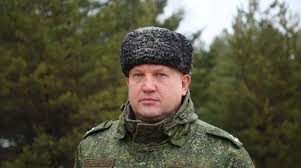
Label: Air Defense